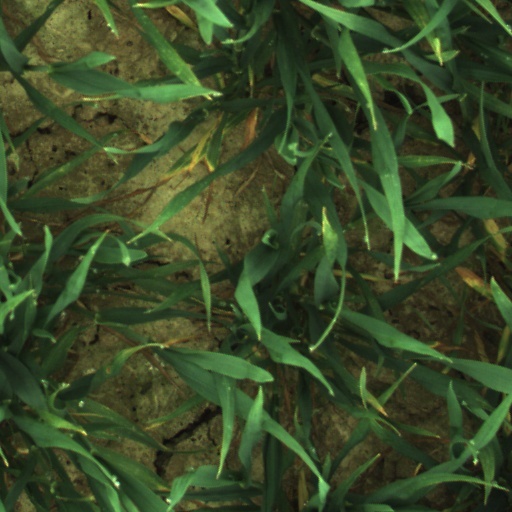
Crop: wheat